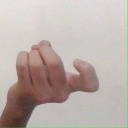
अक्षर: ज